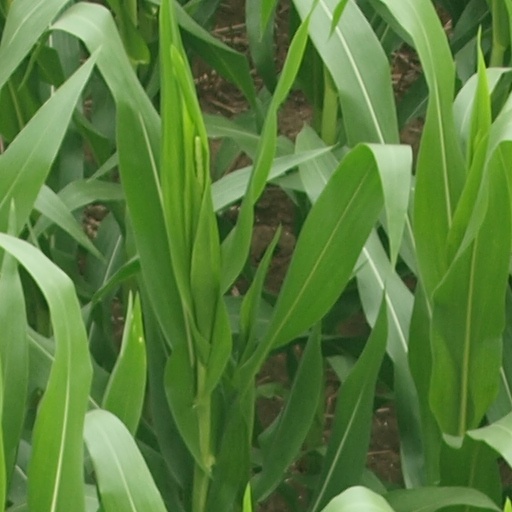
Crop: maize; corn